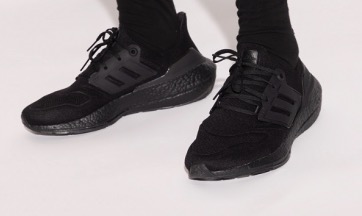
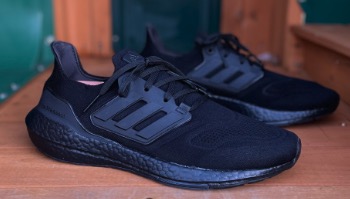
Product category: misc
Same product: yes